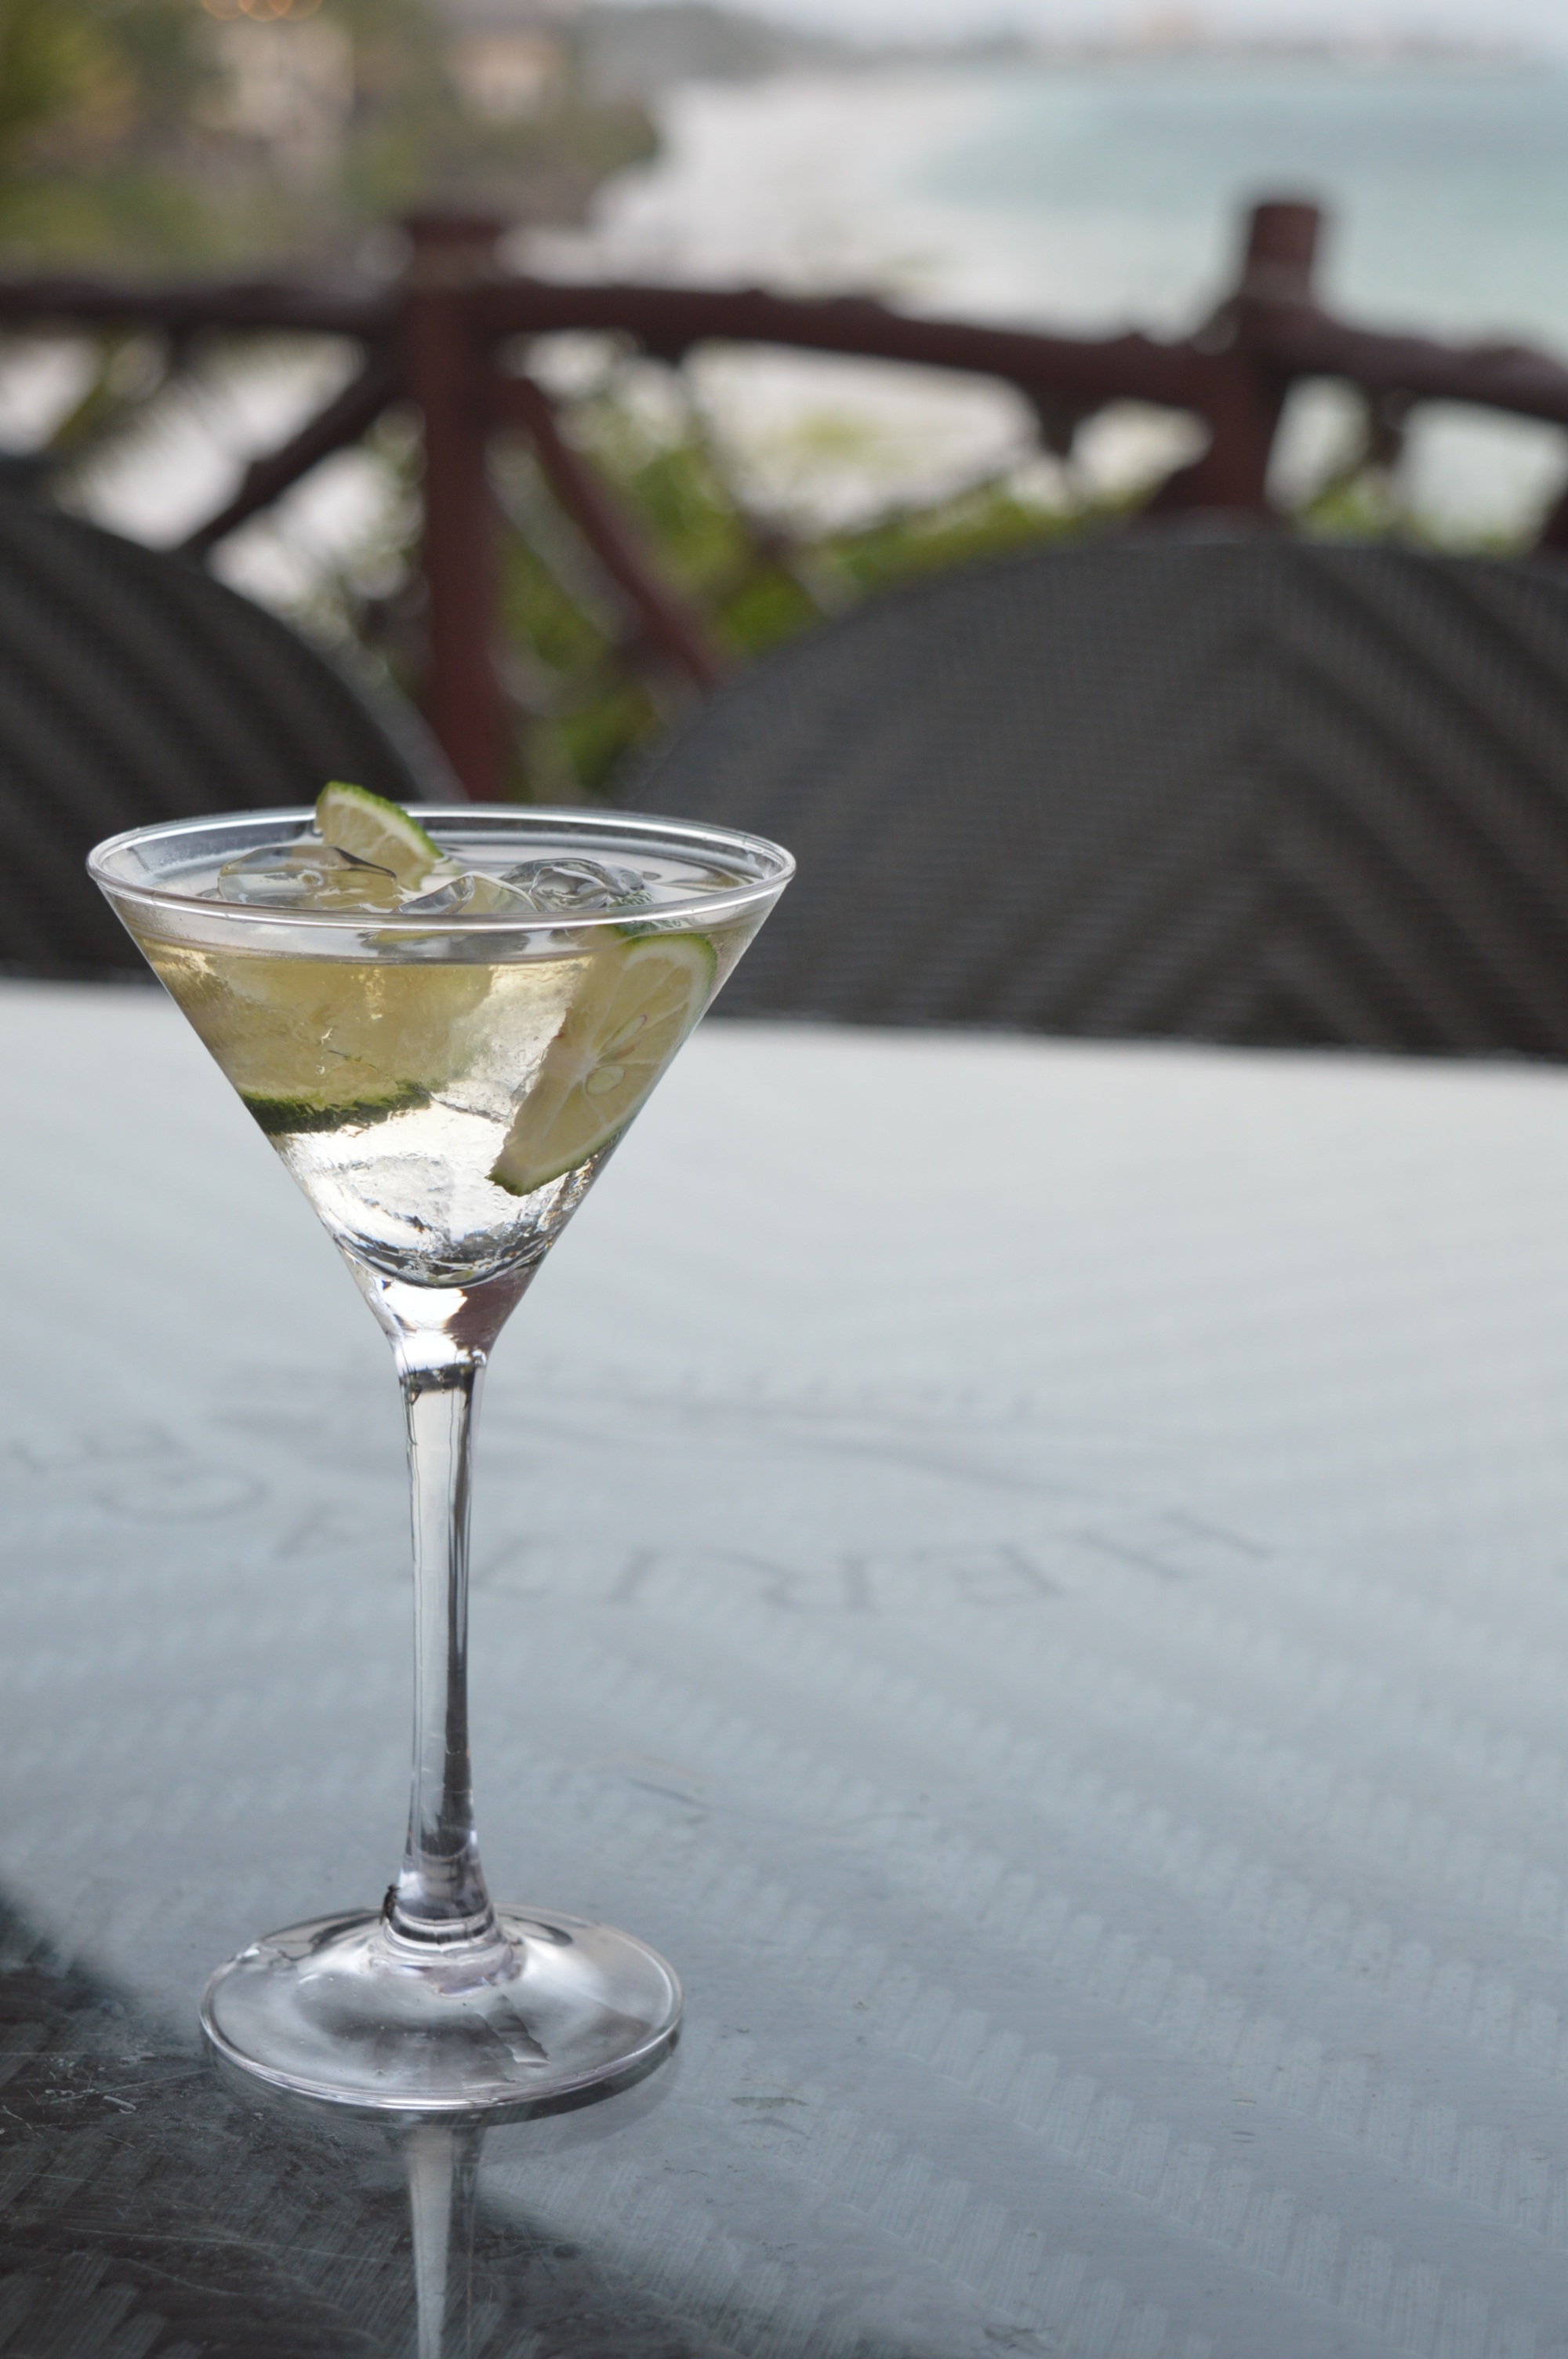
glass, drink, alcohol, cocktail, martini, holidays, alcoholic beverage, cocktail glass, martini glass, distilled beverage